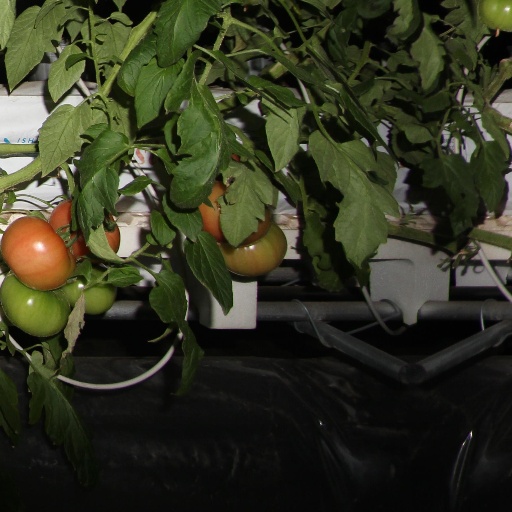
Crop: tomato